Anzhelina Shvachka

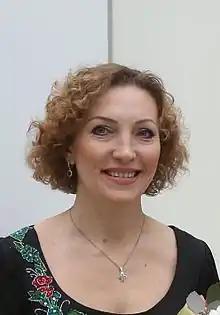
Shvachka in 2016

Anzhelina Alekseevna Shvachka (born in 1971) is a Ukrainian operatic mezzo-soprano singer. She is a leading soloist of the National Opera of Ukraine in Kyiv, where she started in 1997.